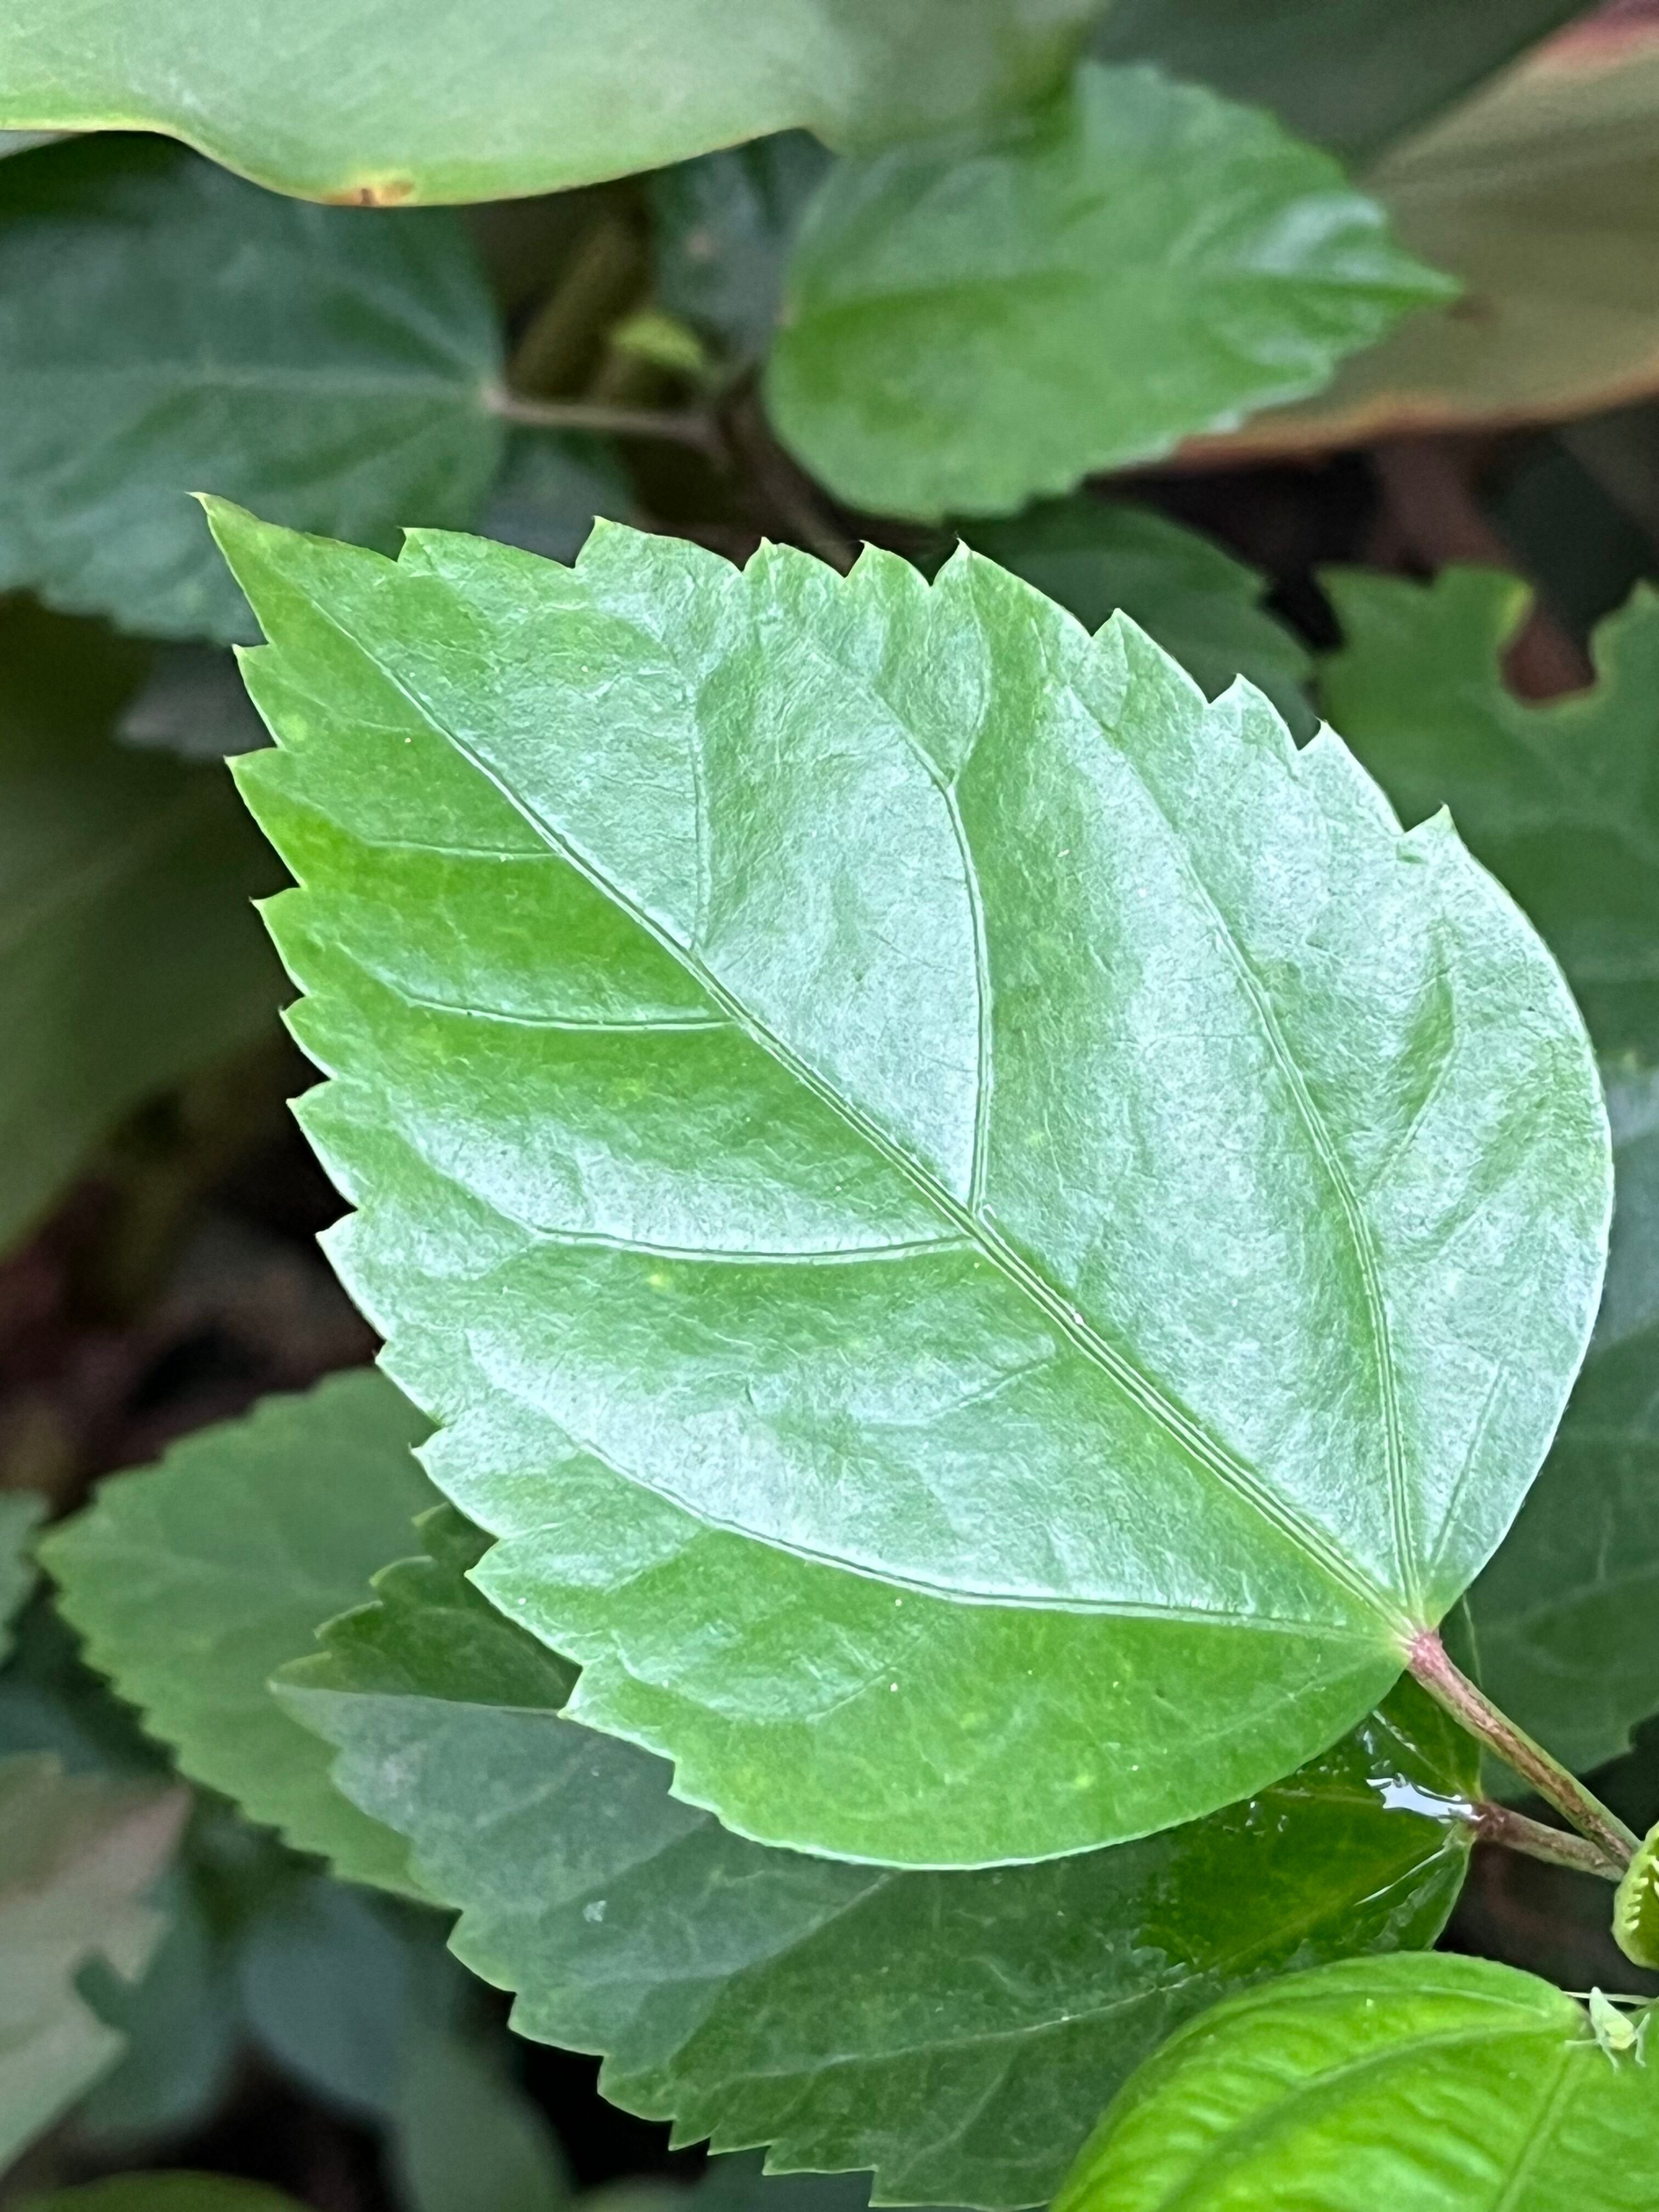
Plant species: hibiscus-rosa-sinensis